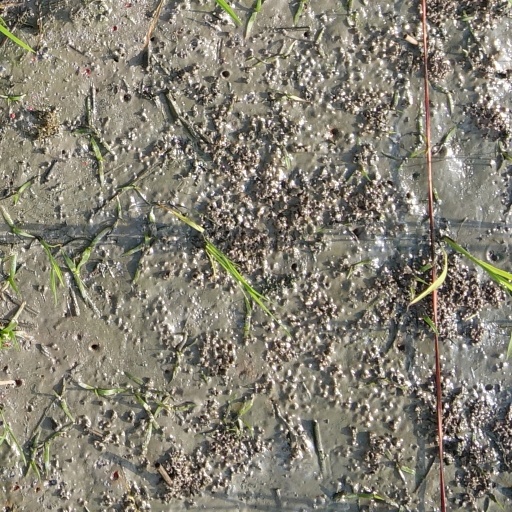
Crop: rice